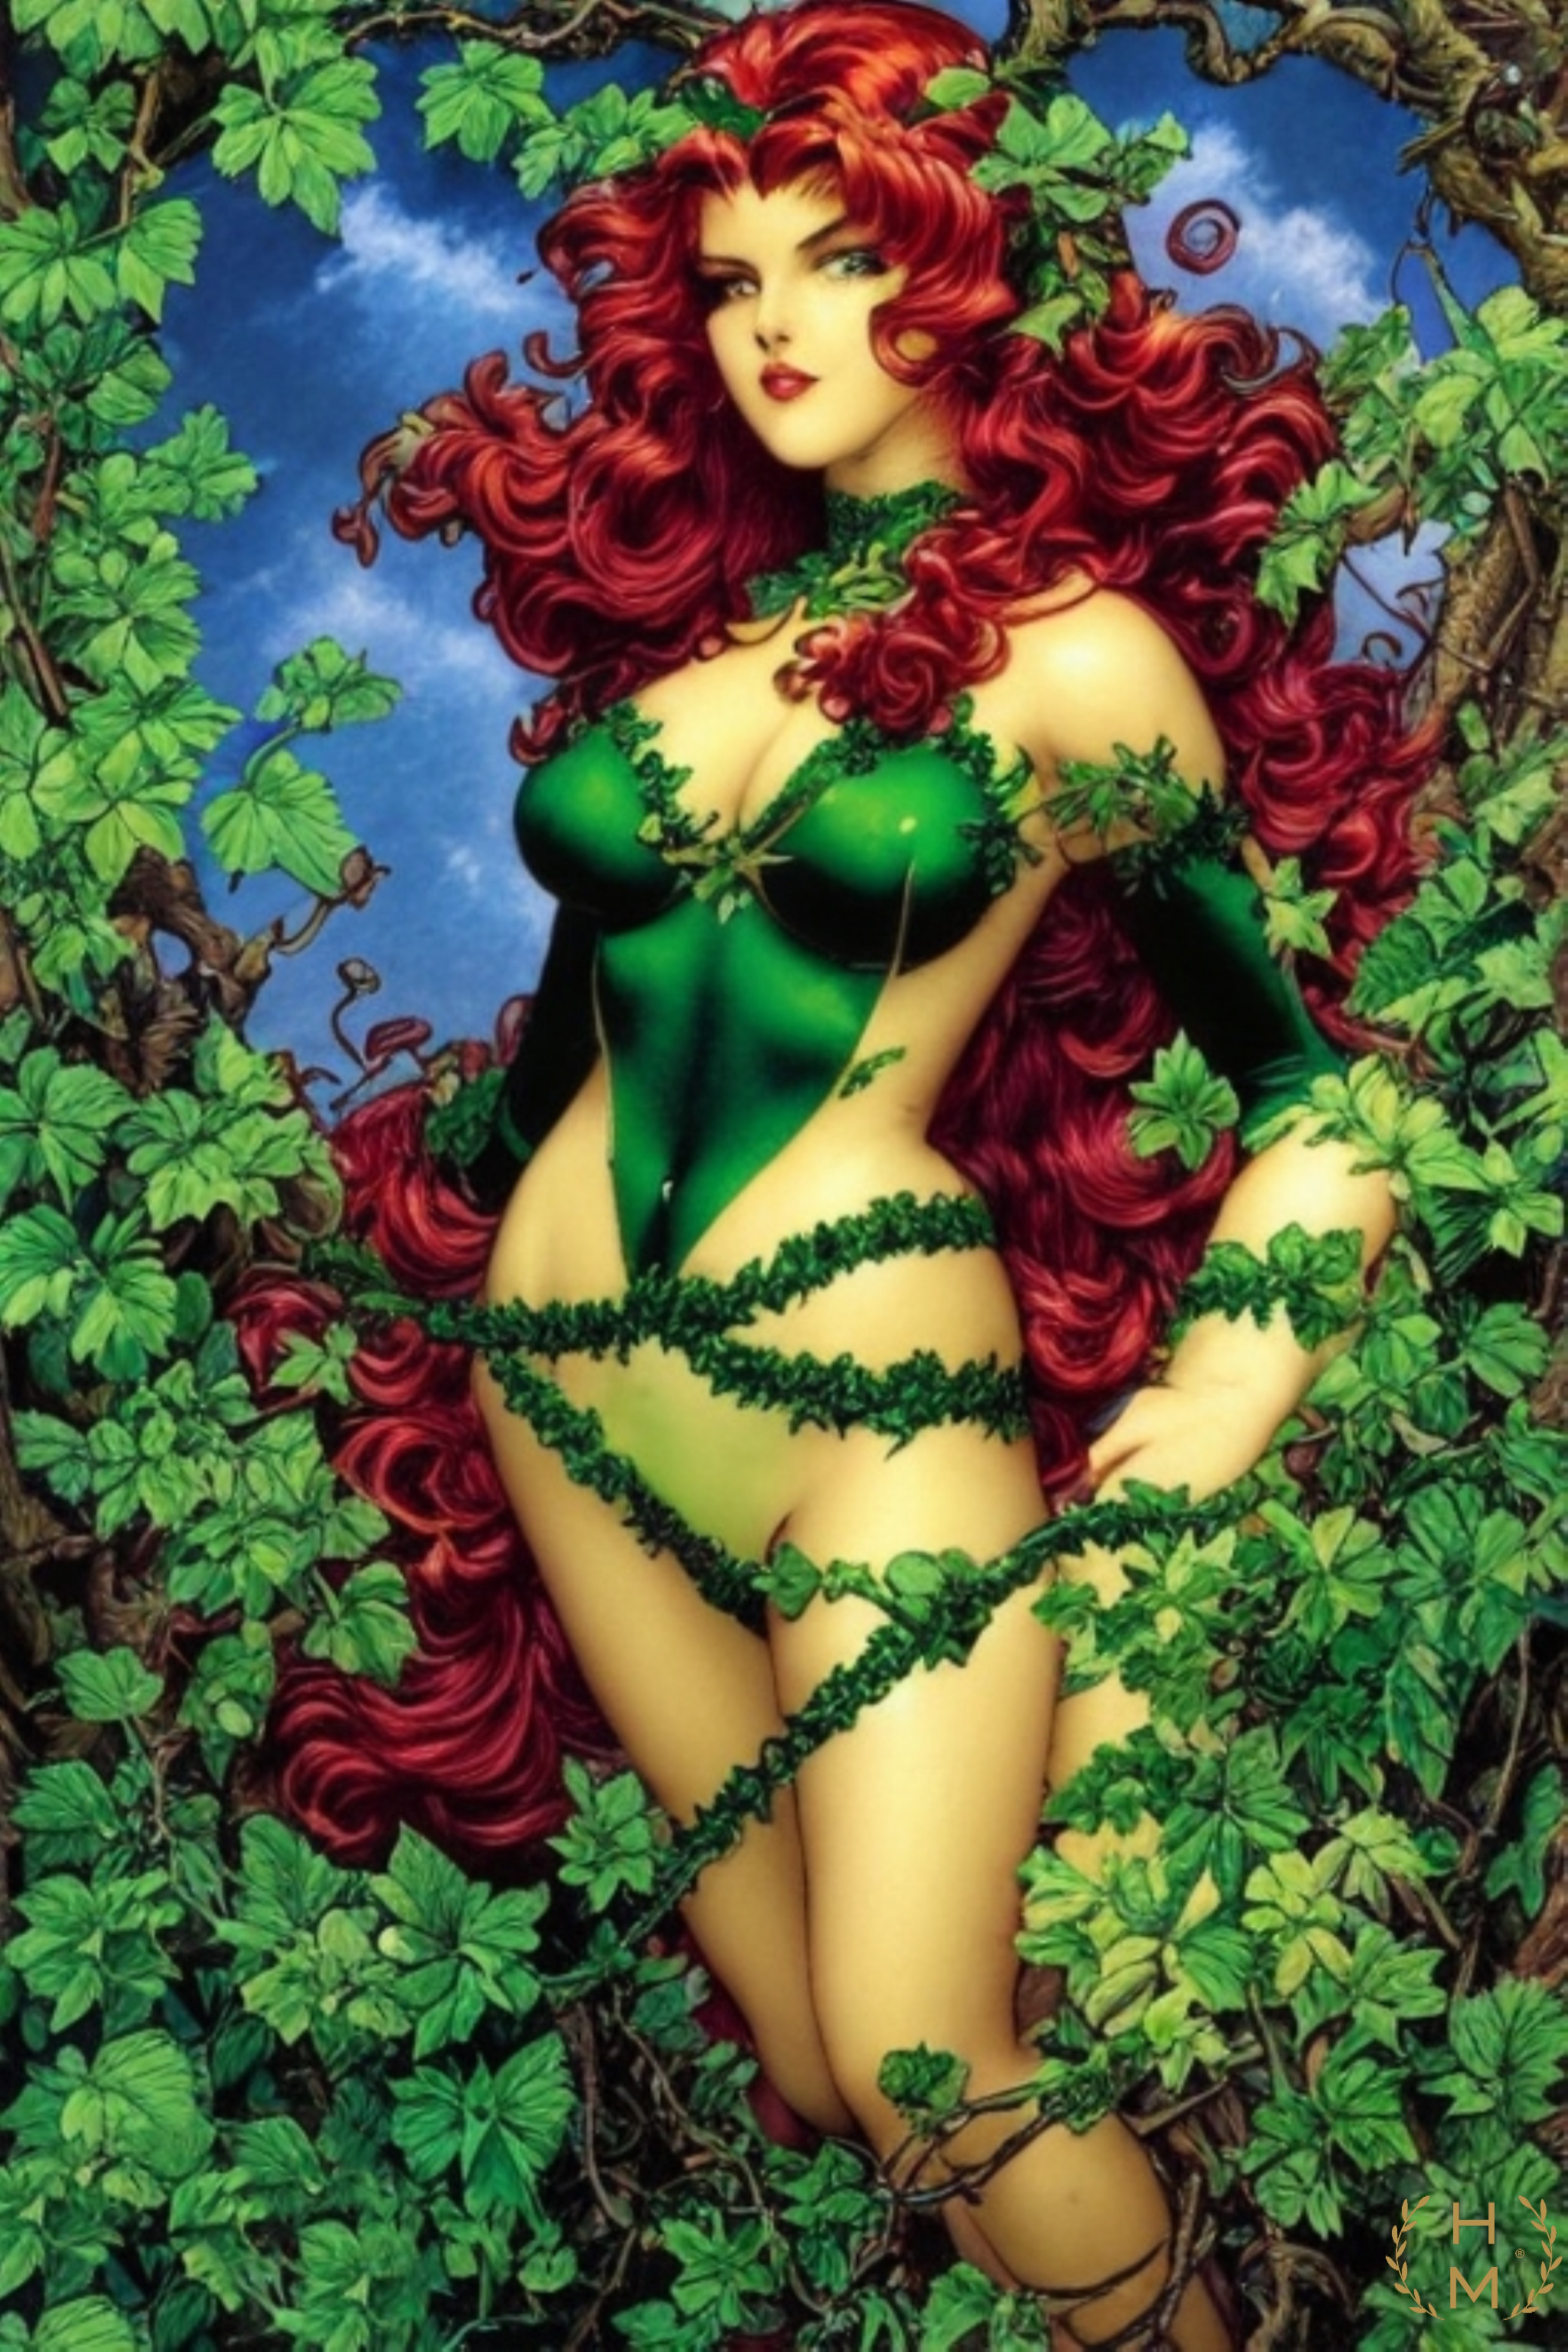
painting, art, artist, artwork, drawing, contemporary art, photography, illustration, paint, love, design, sketch, fine art, abstract art, creative, abstract, acrylic painting, nature, watercolor, art gallery, oil painting, gallery, modern art, abstract painting, digital art, contemporary painting, art collector, style, girl, woman, fashion, mort, plant, People in nature, grass, cg artwork, petal, long hair, fictional character, thigh, event, navel, flower, rose, mythology, fiction, chest, magenta, jungle, abdomen, graphics, art model, animation, rose family, supervillain, photo shoot, flowering plant, red hair, floral design, fruit